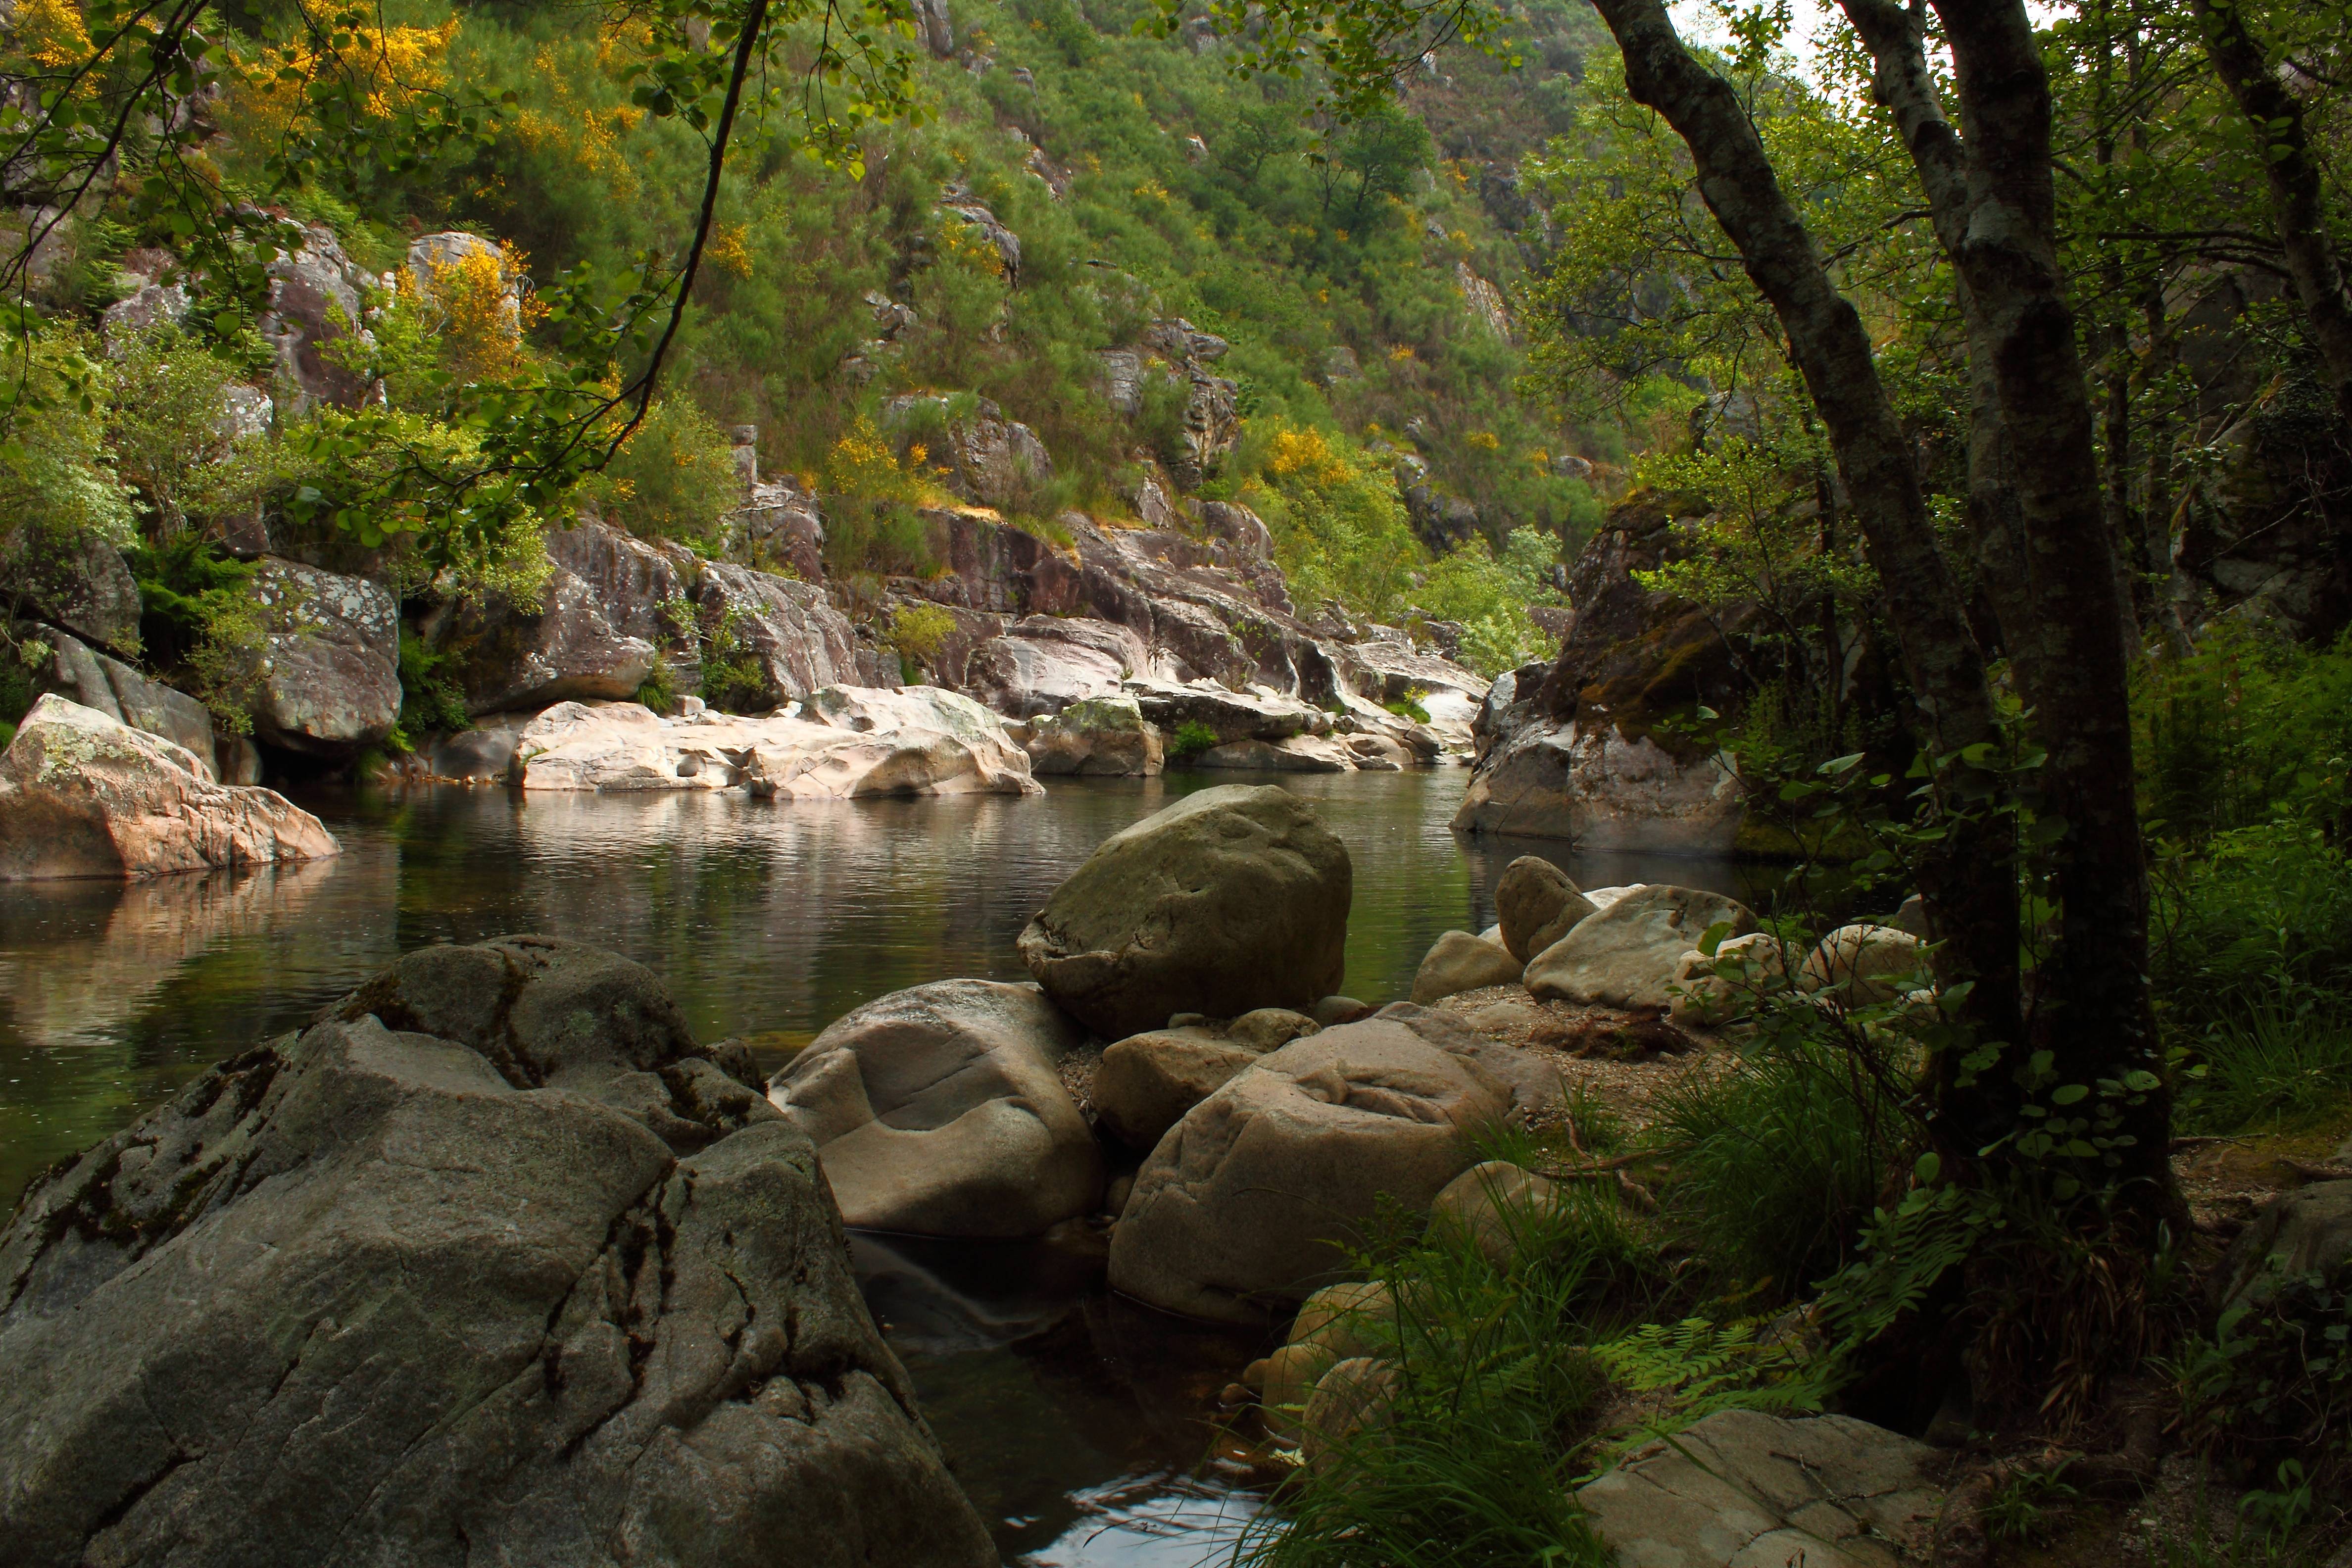
tree, forest, wilderness, river, valley, stream, jungle, canon, rapid, body of water, eos, spain, rainforest, ravine, 500d, galicia, pontevedra, woodland, water feature, watercourse, espana, wadi, ggl1, cotobade, senderosanxurxodesacos